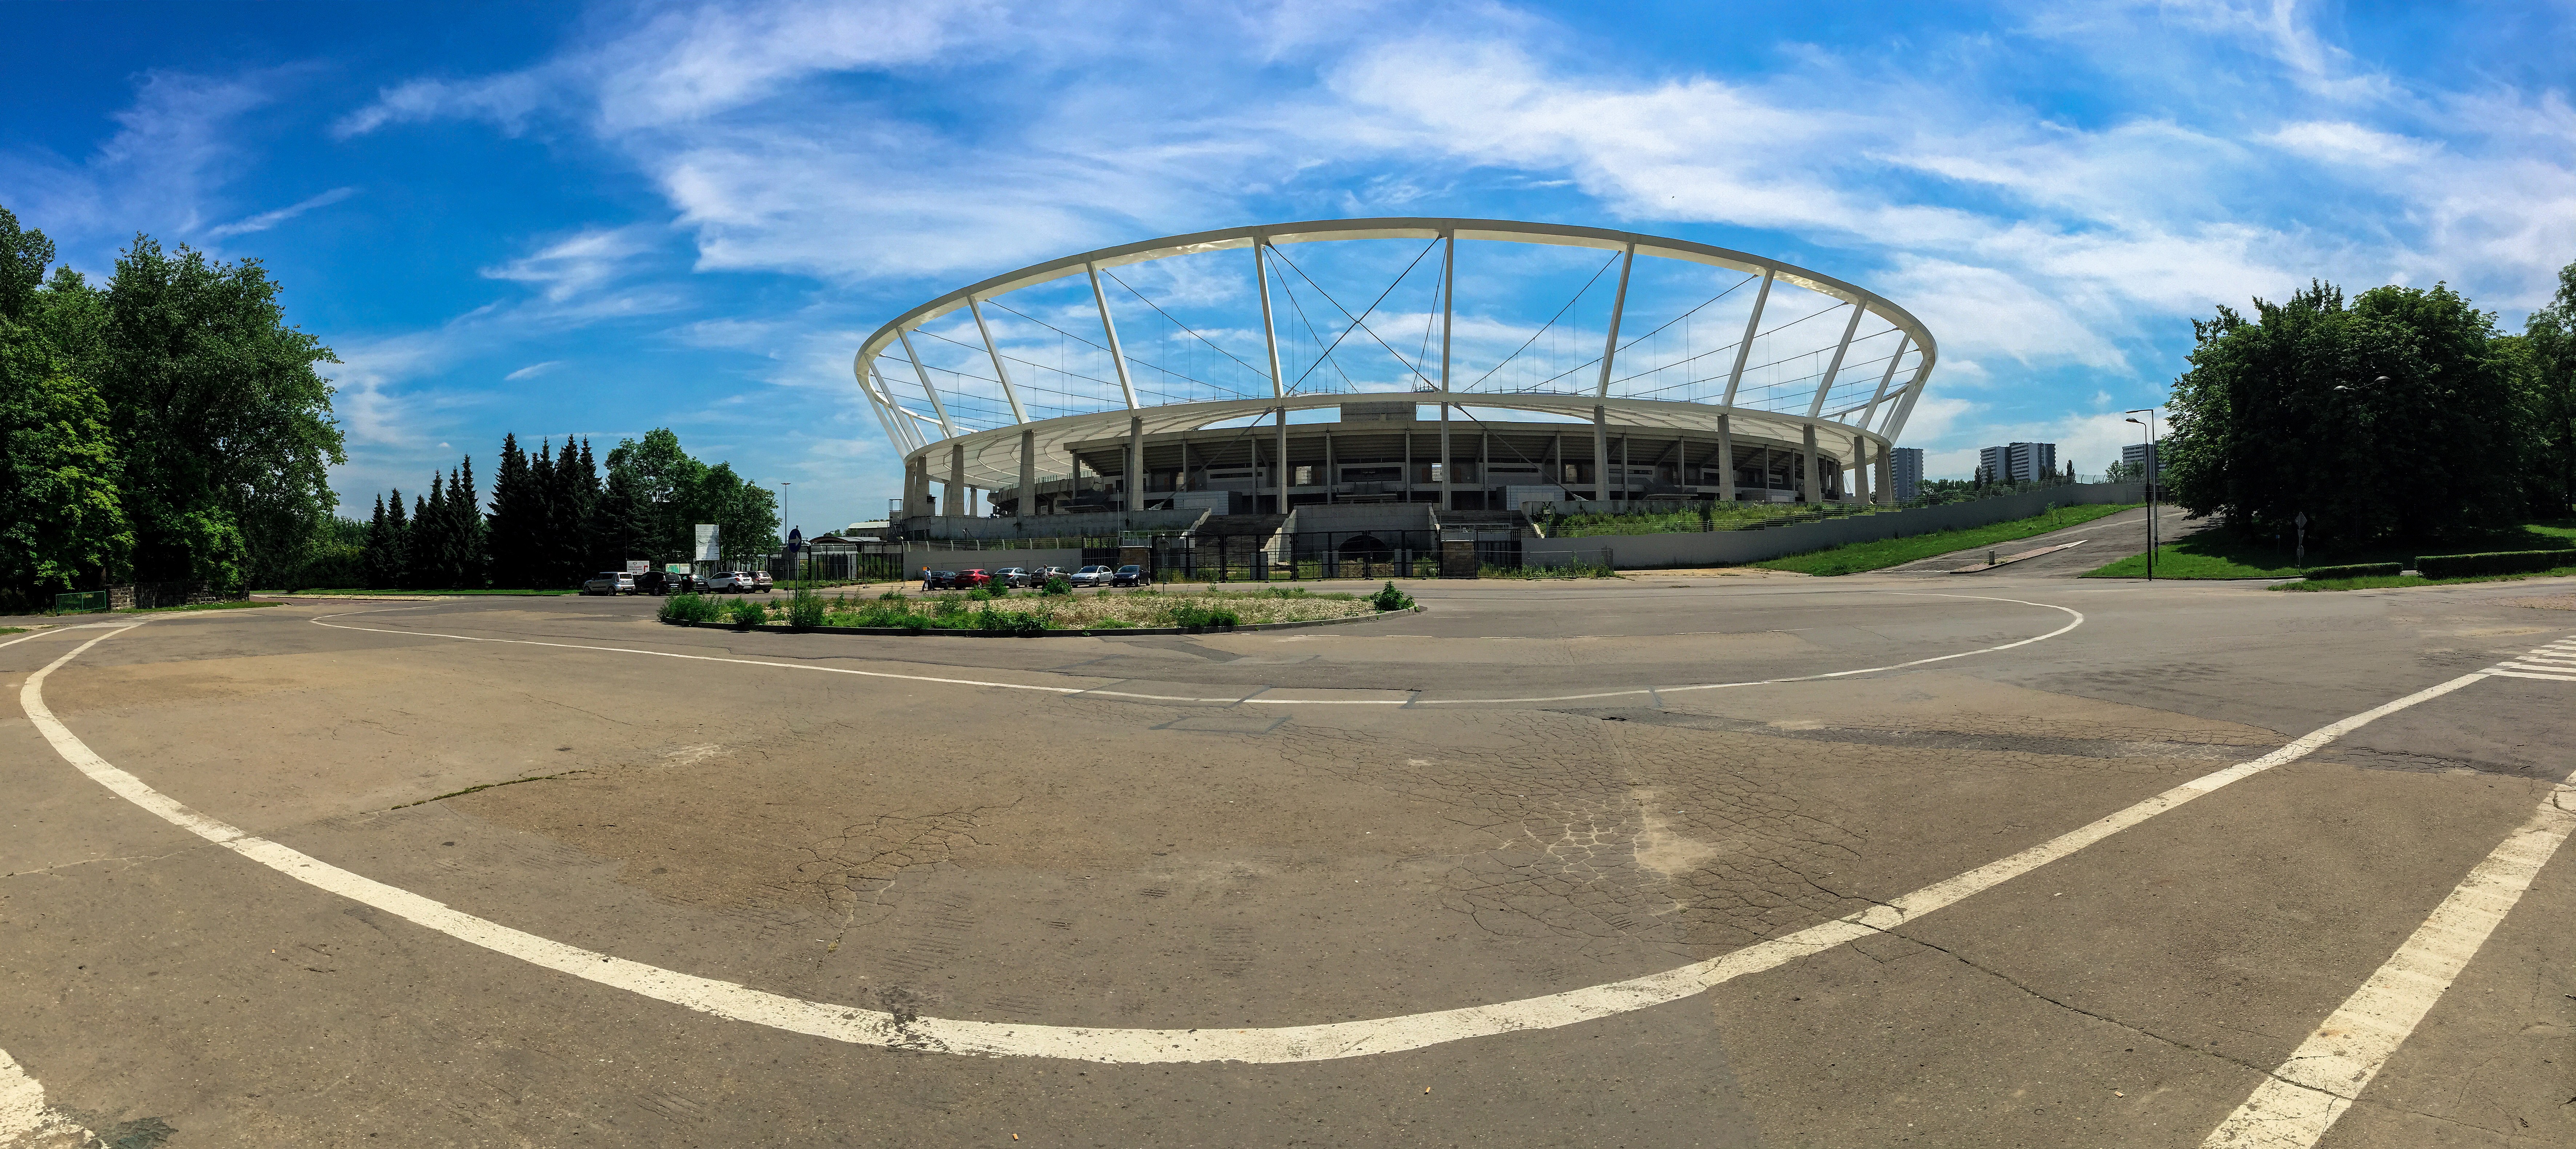
architecture, structure, panorama, panoramic, construction, park, soccer, football, stadium, public space, arena, sports, assembly, under, poland, race track, site, development, polska, polish, stadion, venues, silesian, slask, slaski, chorzow, residential area, sport venue